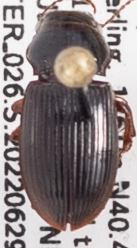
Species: Cratacanthus dubius
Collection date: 2022-06-29
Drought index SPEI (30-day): -0.71
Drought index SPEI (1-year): -2.09
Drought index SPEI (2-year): -2.09